The St. Anthony Hotel

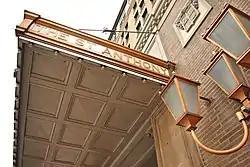
The St Anthony

The St. Anthony, a Luxury Collection Hotel, San Antonio is a historic 10-story hotel in downtown San Antonio, Texas, USA. Built in 1909, it was considered one of the most luxurious hotels in the United States and hosted a wide range of film stars, royalty, and other famous guests. It is listed on the National Register of Historic Places.